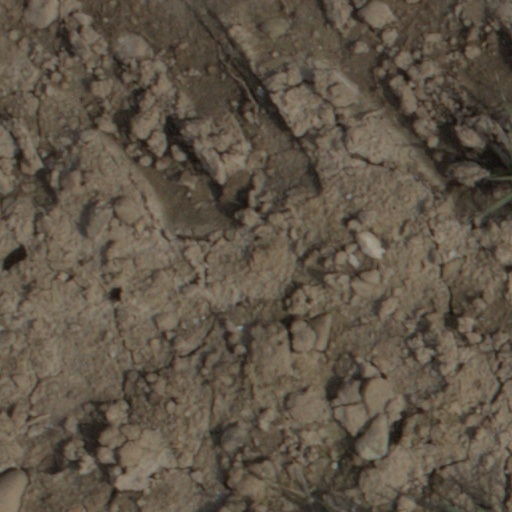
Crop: wheat